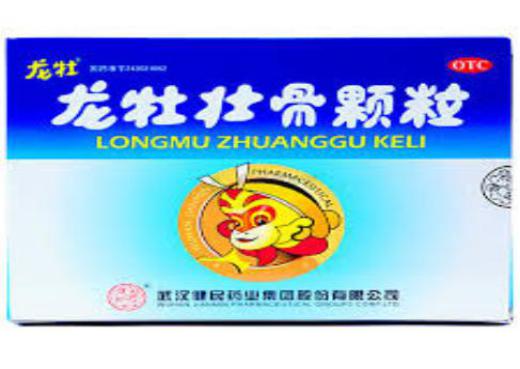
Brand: longmu-1
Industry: Medical